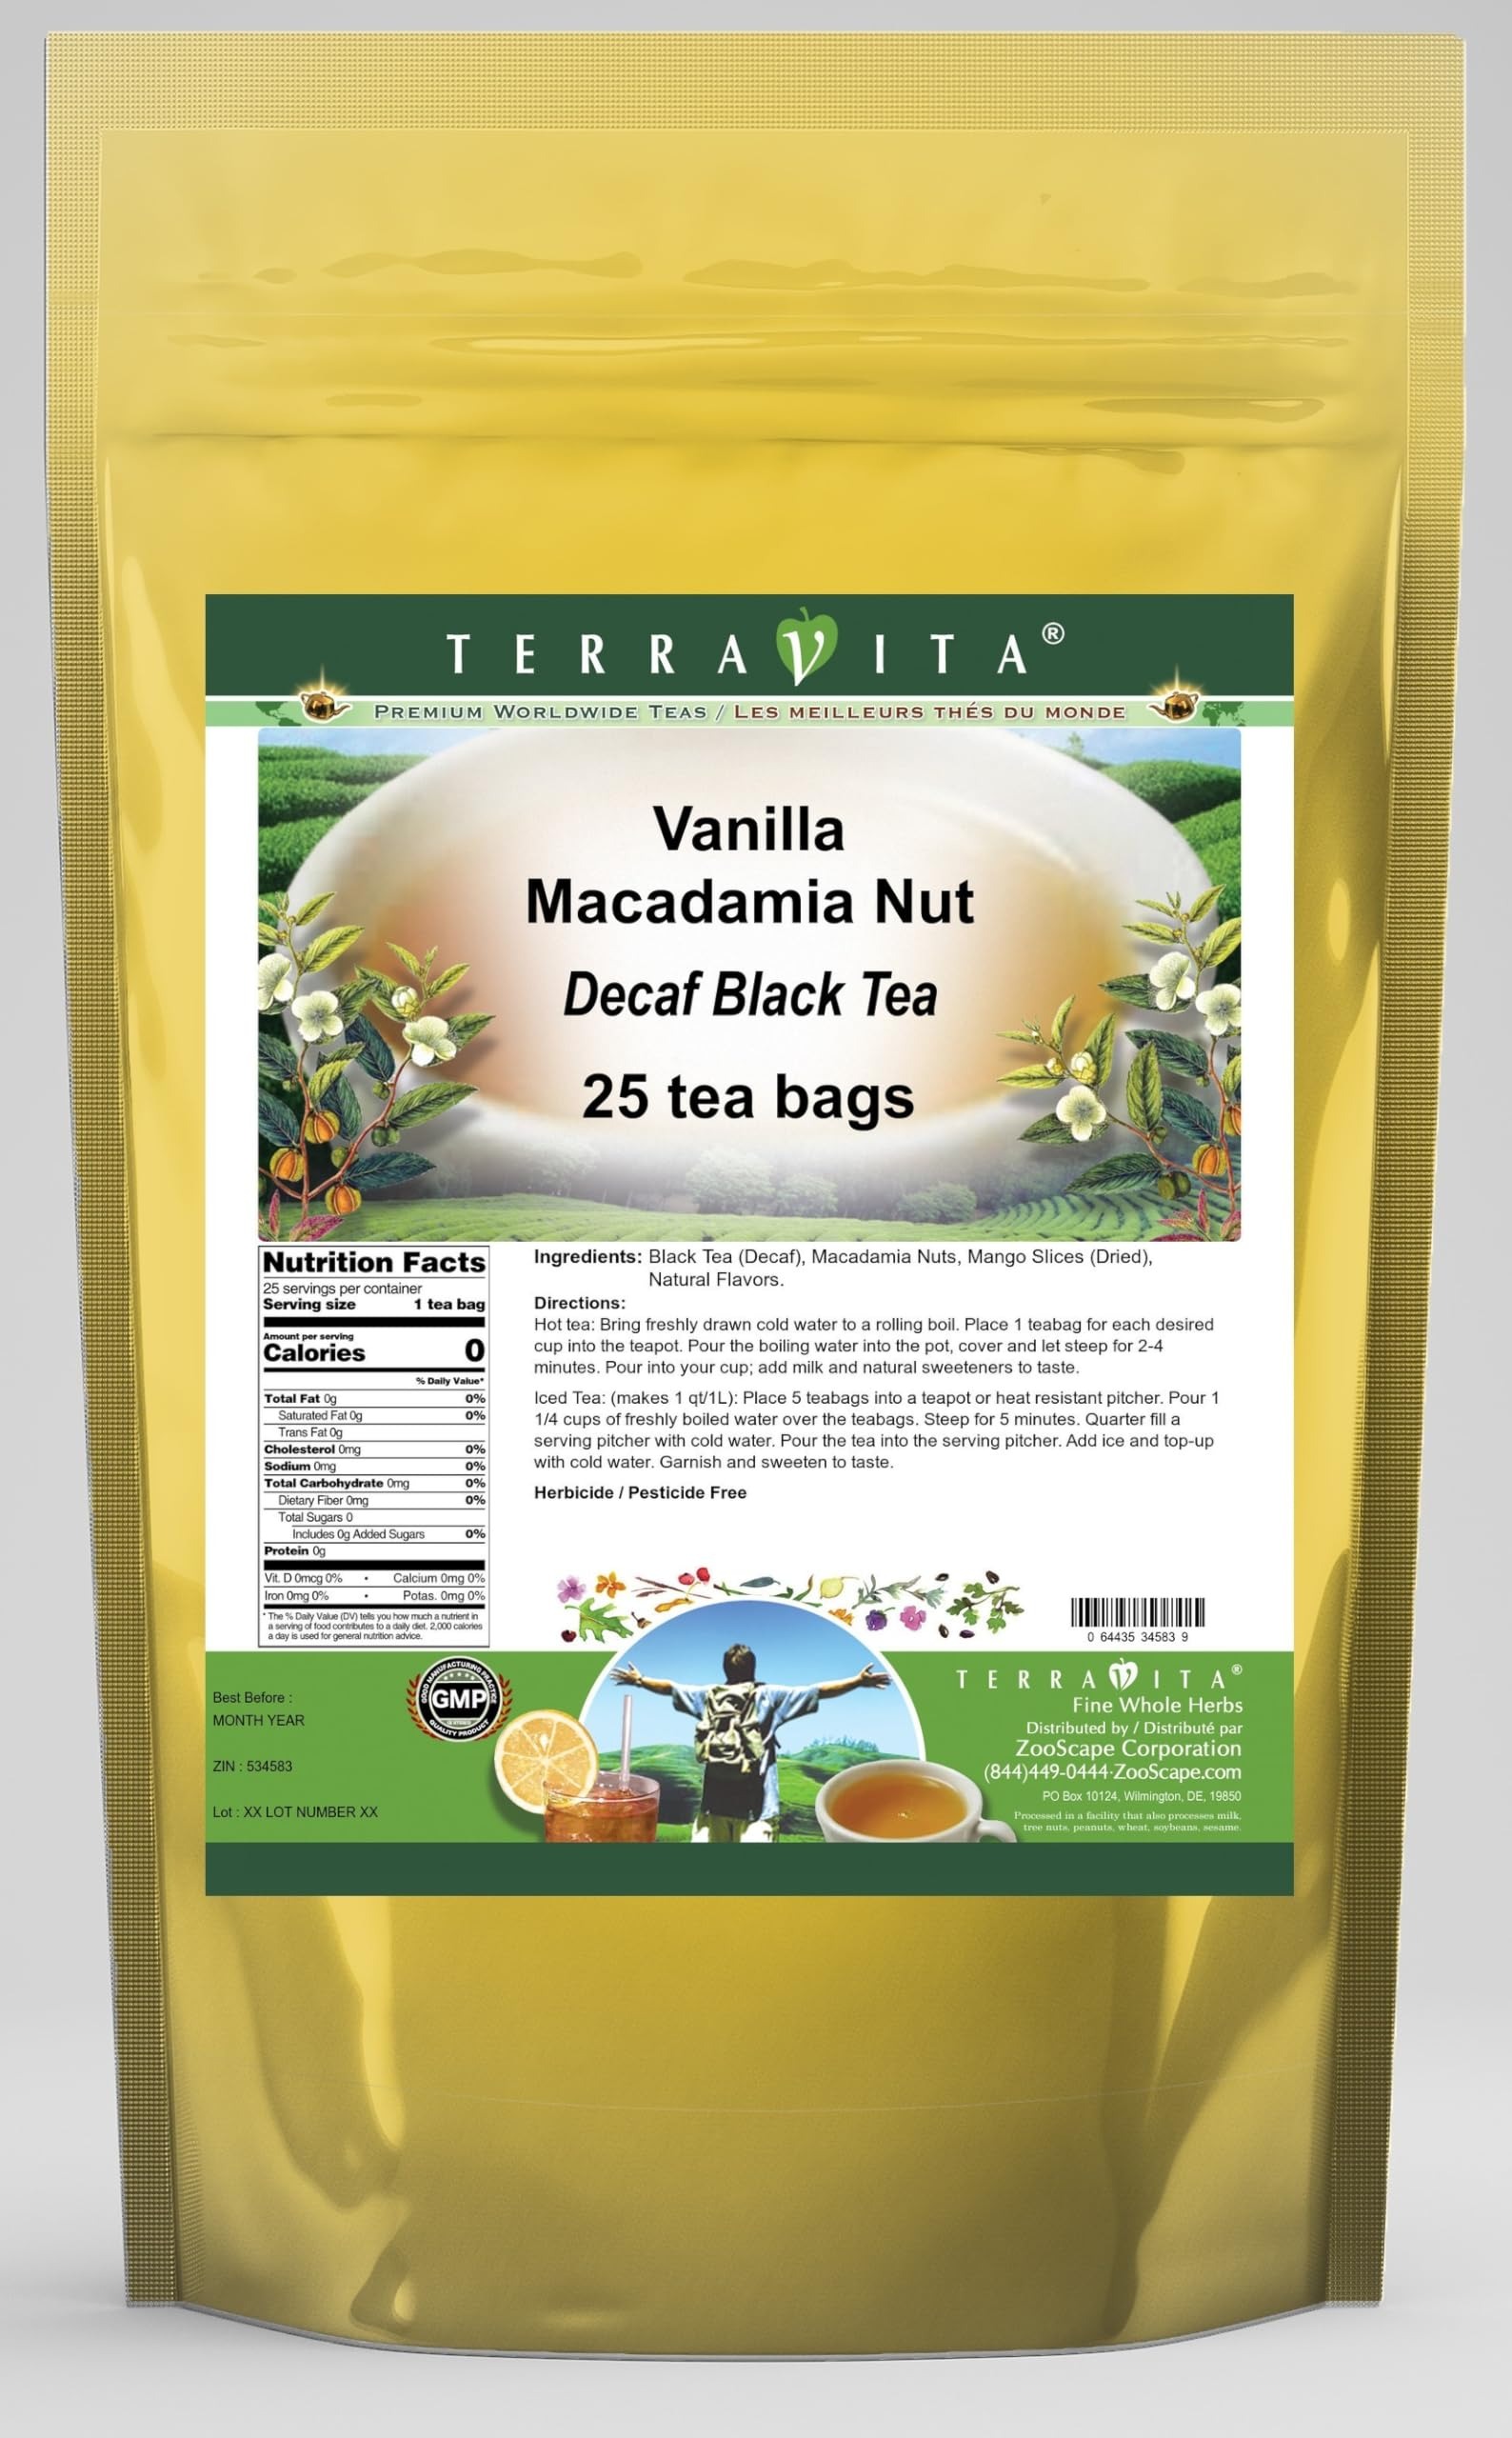
Item Name: Vanilla Macadamia Nut Decaf Black Tea (25 tea bags, ZIN: 534583)
Bullet Point 1: Our Vanilla Macadamia Nut Decaf Black Tea is a wonderful flavored decaffeinated Black tea with Macadamia Nuts and Mango Slices. You will enjoy the simple and elegant Vanilla Macadamia Nut taste! - Ingredients: Decaf Black tea, Macadamia Nuts, Mango Slices and Natural Vanilla Macadamia Nut Flavor.
Bullet Point 2: No fillers.
Bullet Point 3: Manufacturer: TerraVita
Bullet Point 4: Size: 25 tea bags
Bullet Point 5: Black Tea Bags - Packed in a convenient upright pouch!
Product Description: Our Vanilla Macadamia Nut Decaf Black Tea is a wonderful flavored decaffeinated Black tea with Macadamia Nuts and Mango Slices. You will enjoy the simple and elegant Vanilla Macadamia Nut taste! - Ingredients: Decaf Black tea, Macadamia Nuts, Mango Slices and Natural Vanilla Macadamia Nut Flavor. - Hot tea brewing method: Bring freshly drawn cold water to a rolling boil. Place 1 teabag for each desired cup into the teapot. Pour the boiling water into the pot, cover and let steep for 2-4 minutes. Pour into your cup; add milk and natural sweeteners to taste. - Iced tea brewing method: (to make 1 liter/quart): Place 5 teabags into a teapot or heat resistant pitcher. Pour 1 1/4 cups of freshly boiled water over the teabags. Steep for 5 minutes. Quarter fill a serving pitcher with cold water. Pour the tea into the serving pitcher. Add ice and top-up with cold water. Garnish and sweeten to taste. - TerraVita is an exclusive line of premium-quality, natural source products that use only the finest, purest and most potent ingredients found around the world. TerraVita is hallmarked by the highest possible standards of purity, potency, stability and freshness. All of our products are prepared with the highest elements of quality control, from raw materials through the entire manufacturing process, up to and including the moment that the bottles or bags are sealed for freshness and shipped out to you. Our highest possible standards are certified by independent laboratories and backed by our personal guarantee. - TerraVita exists to meet and ensure your family's health and wellness without the harmful effects of chemicals and health products. We strive to make all of our products affordable and reliable and are constantly searching the market to maintain our affordability and to lo
Value: 25.0
Unit: Count

Price: 24.42